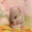
Label: mouse